Ship

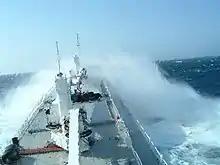
A ship's hull endures harsh conditions at sea, as illustrated by this reefer ship in bad weather.

Naval ships are diverse in types of vessel. They include: surface warships, submarines, and auxiliary ships.